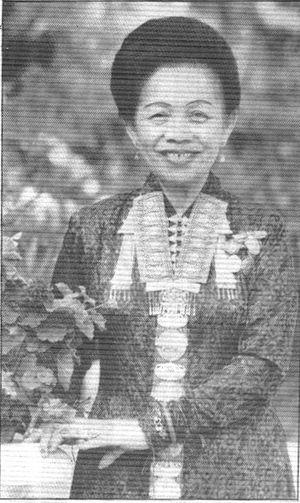
L’ordre du Mérite civil Taï est l'unique distinction honorifique civile destinée à honorer des mérites acquis au service du peuple du Pays Taï. Elle a été créée en 1950 par le Président de la Fédération Taï S.A. le seigneur Deo Van Long.
S.A. la princesse Deo Nang Toï, princesse feudataire de Taï, seigneur du Pays Taï était la fille ainée de S.A. le seigneur Deo Van Long elle fut Seigneur du Pays Taï à la mort de son père en 1975 et continua à diriger la communauté Taï d'environ un million d'âmes depuis la France jusqu'à sa mort en 2008.
Le pays Taï ou Sip Song Chau Tai, situé dans le nord-ouest de l'actuelle République socialiste du Viêt Nam, est composé de diverses ethnies dont l'histoire remonte à plus de 1 500 ans.